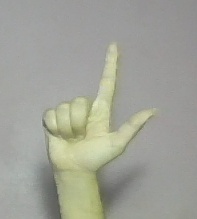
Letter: laam